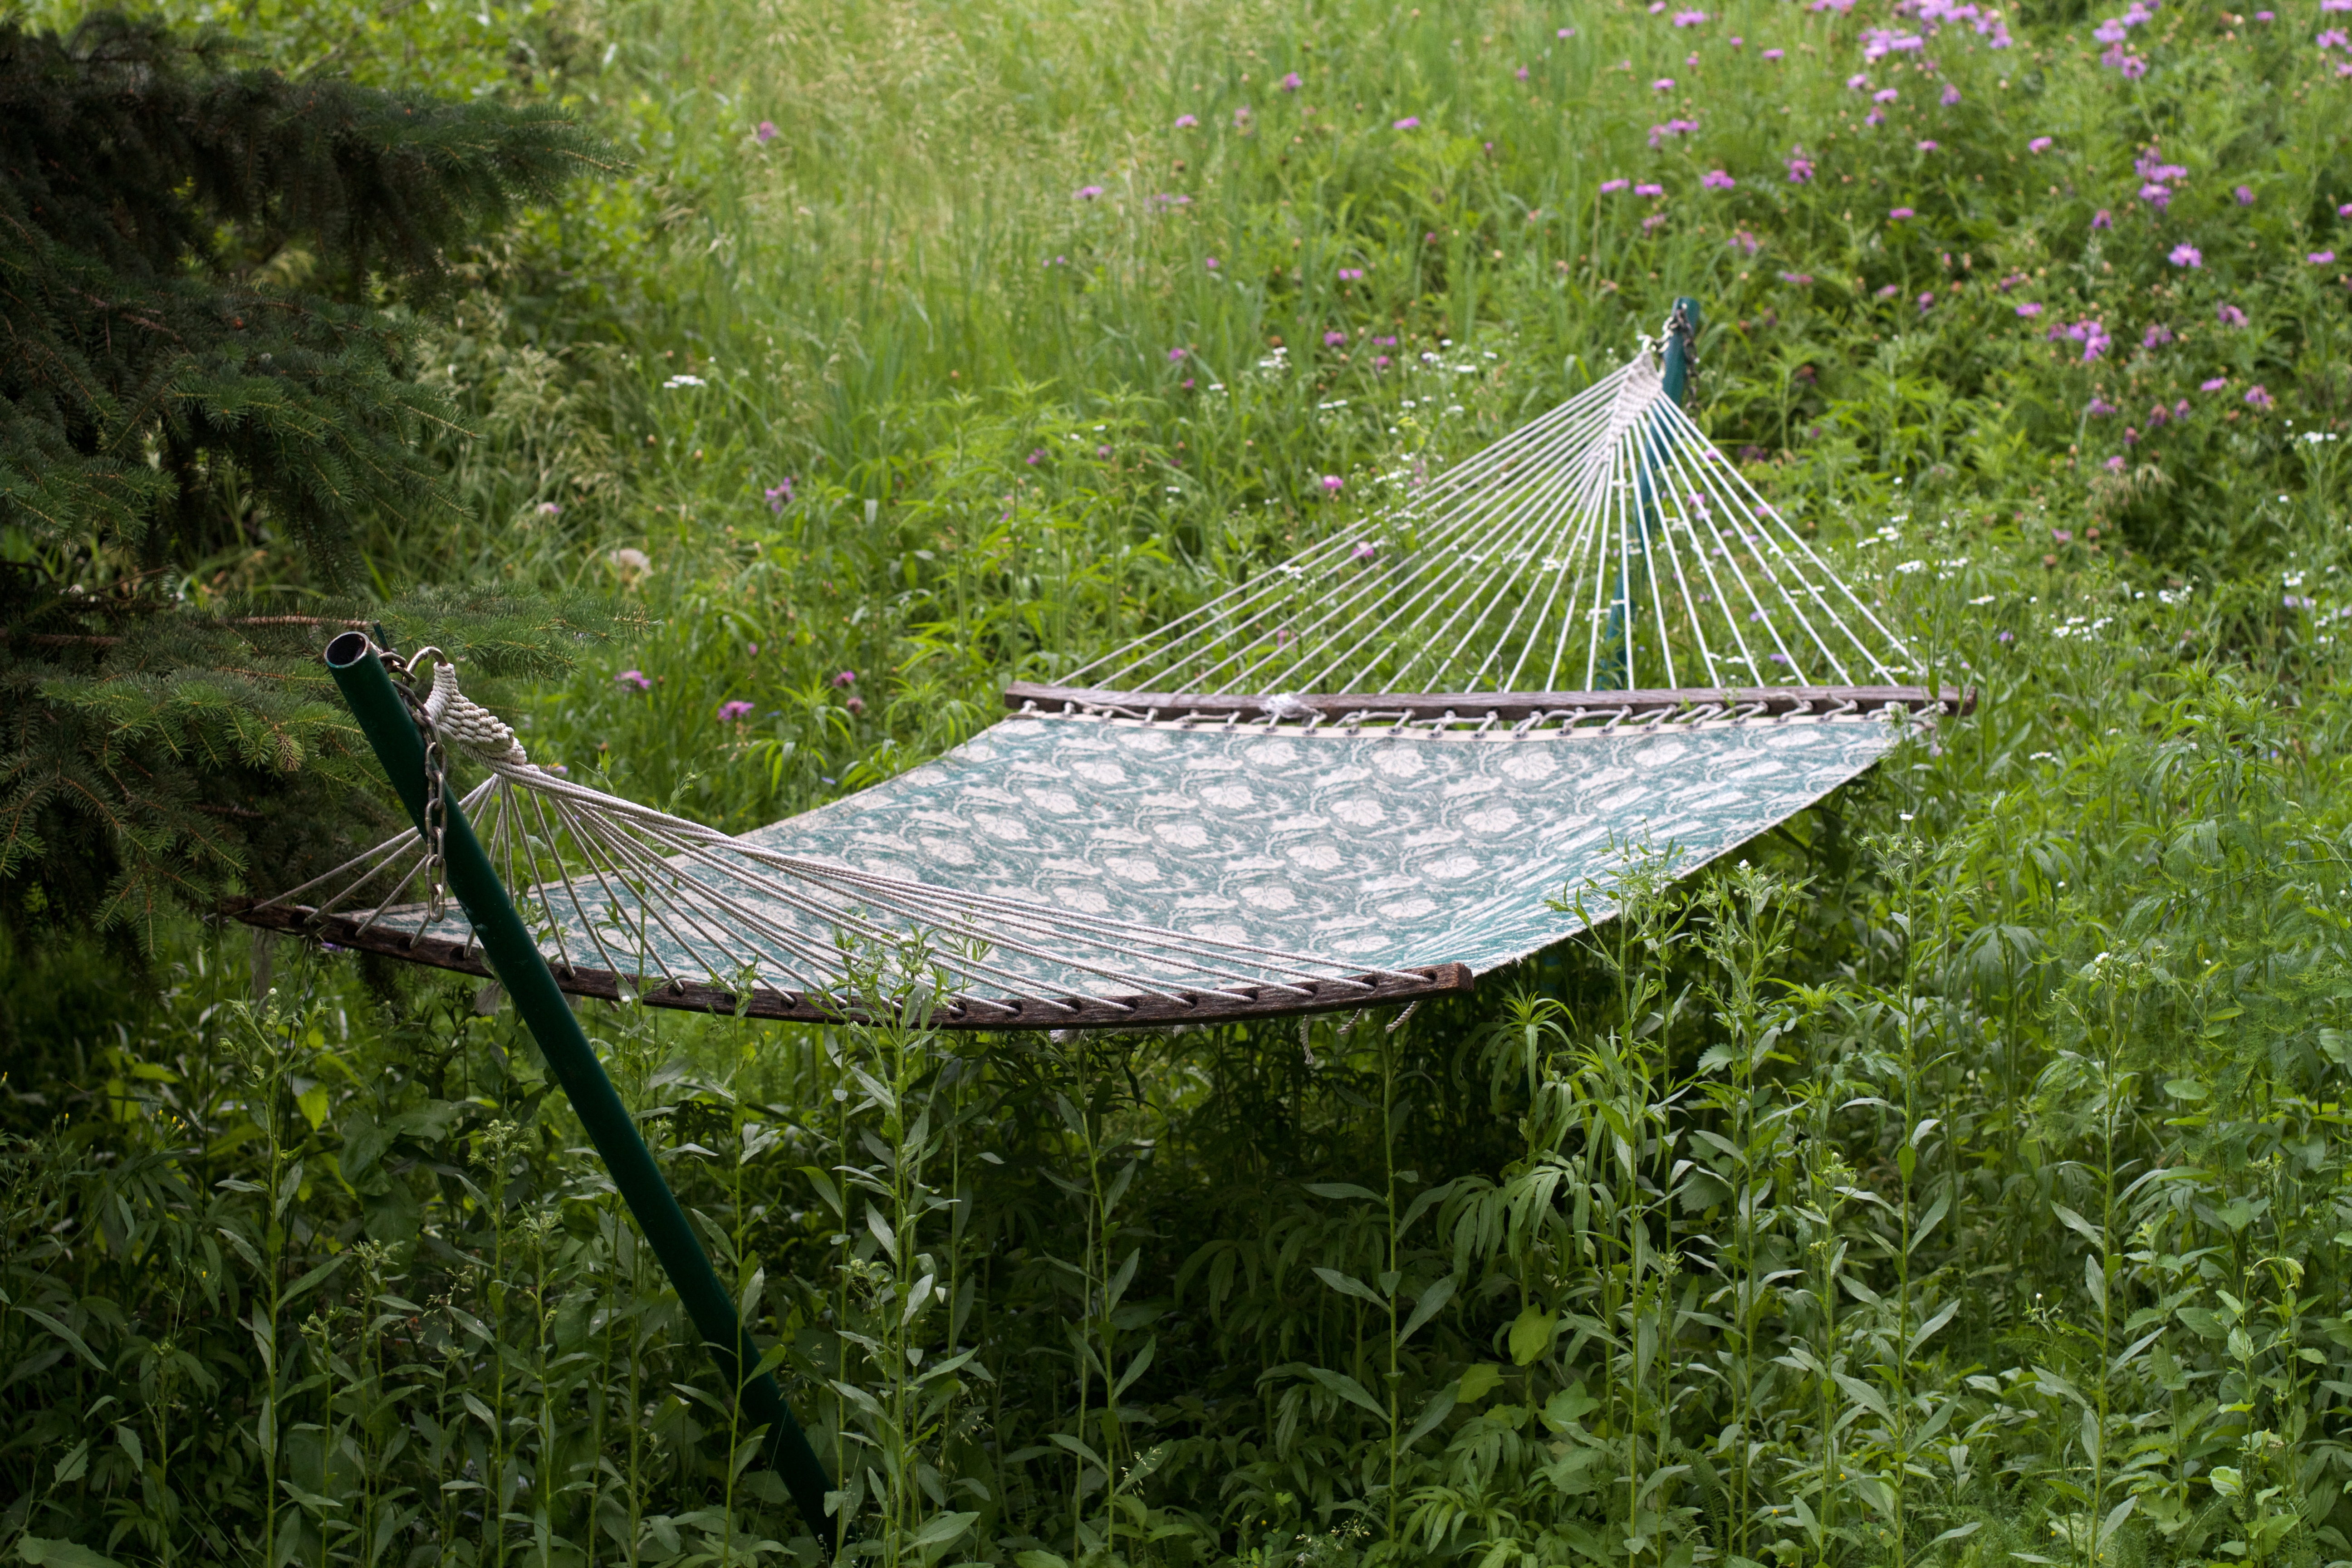
hammock, net